Bagarius yarrelli

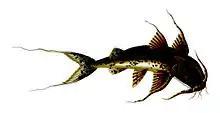

It is found in large rivers in South Asia, such as the Indus and Ganges basins. It is more common in deeper pools near faster current, but never in small streams. Two other populations were also formerly thought to exist in Southeast Asia (one population in the Mekong-Chao Phraya basin and the other from the Xe Bang Fai of Laos south to Indonesia), but a 2021 study found the former to represent a new species "B. vegrandis", and the latter to represent the distinct species "B. lica", previously synonymized with "B. yarrelli".